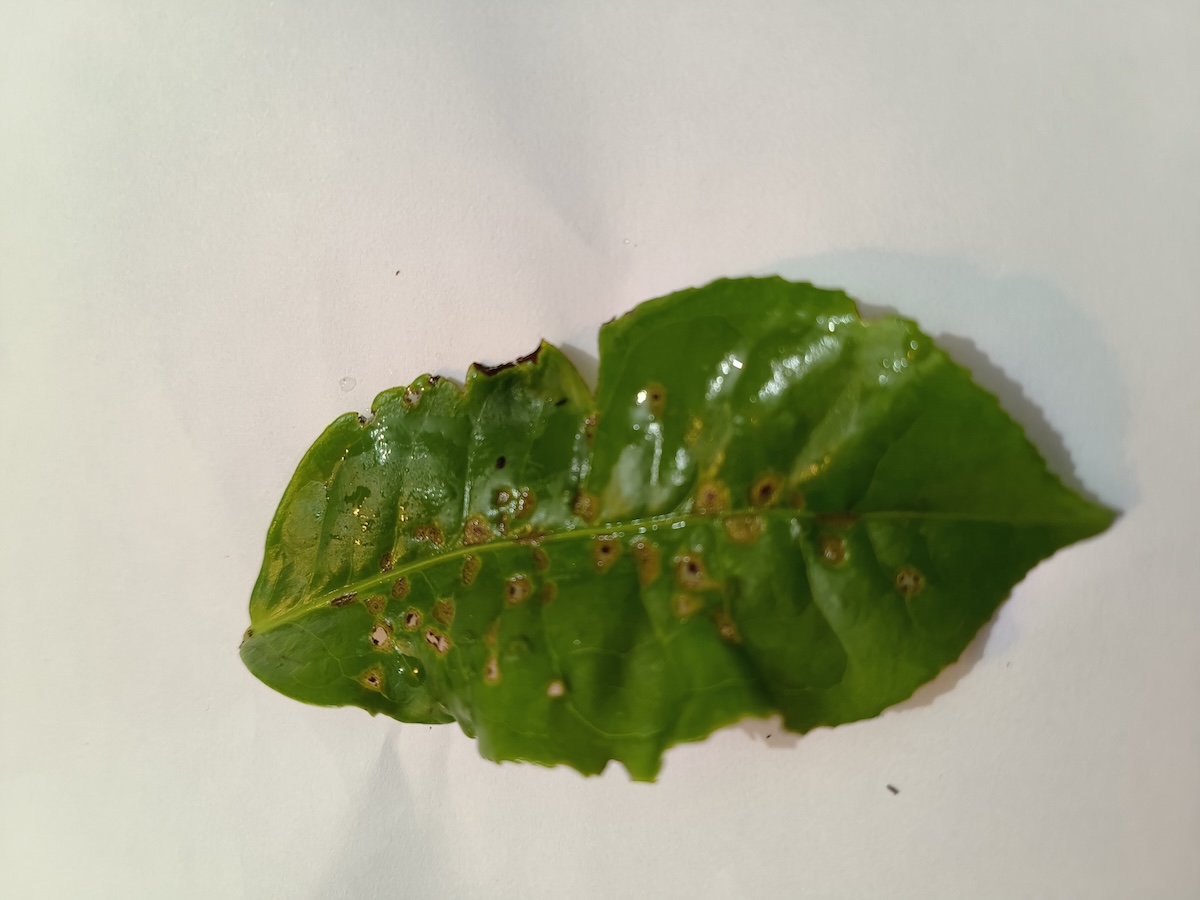
Label: Green mirid bug